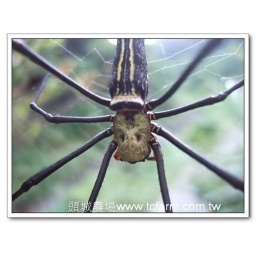
This is a female joro spider, but the male is very small. It (he) is usually eaten by the female after copulation.